Relative biological effectiveness

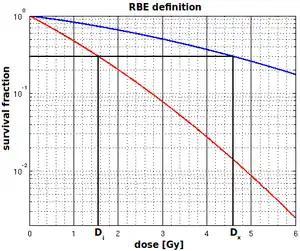
Data for CHO-K1 cell line irradiated by photons (blue curve) and by carbon ions (red curve). The RBE is given by formula_2.

Typically the evaluation of relative biological effectiveness is done on various types of living cells grown in culture medium, including prokaryotic cells such as bacteria, simple eukaryotic cells such as single celled plants, and advanced eukaryotic cells derived from organisms such as rats. By irradiating batches of cells with different doses and types of radiation, a relationship between dose and the fraction of cells that die can be found, and then used to find the doses corresponding to some common survival rate. The ratio of these doses is the RBE of "R". Instead of death, the endpoint might be the fraction of cells that become unable to undergo mitotic division (or, for bacteria, binary fission), thus being effectively sterilized — even if they can still carry out other cellular functions.